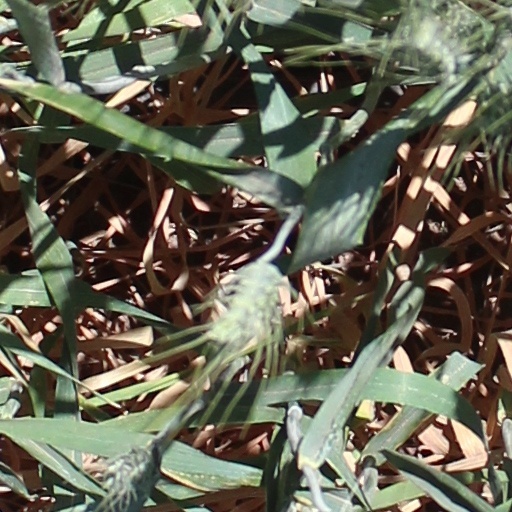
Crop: wheat